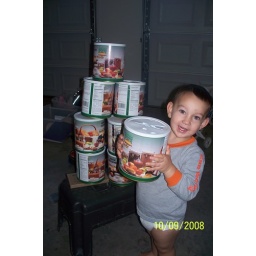
found him in garage... building towers